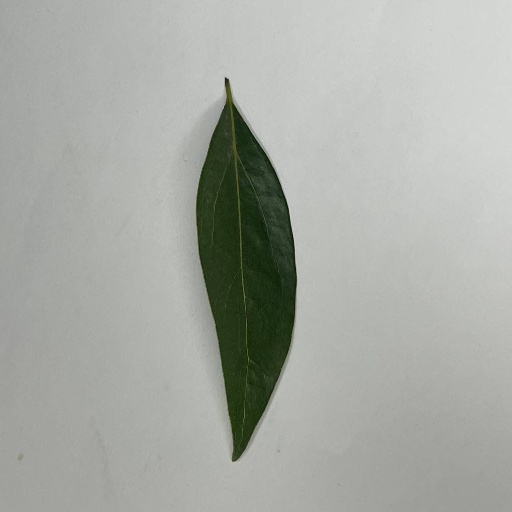
Species: Camphor
Leaf condition: Healthy Leaf